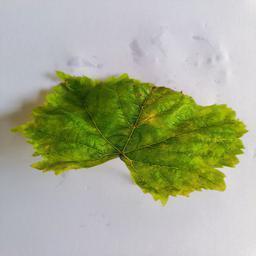
Label: Downy Mildew